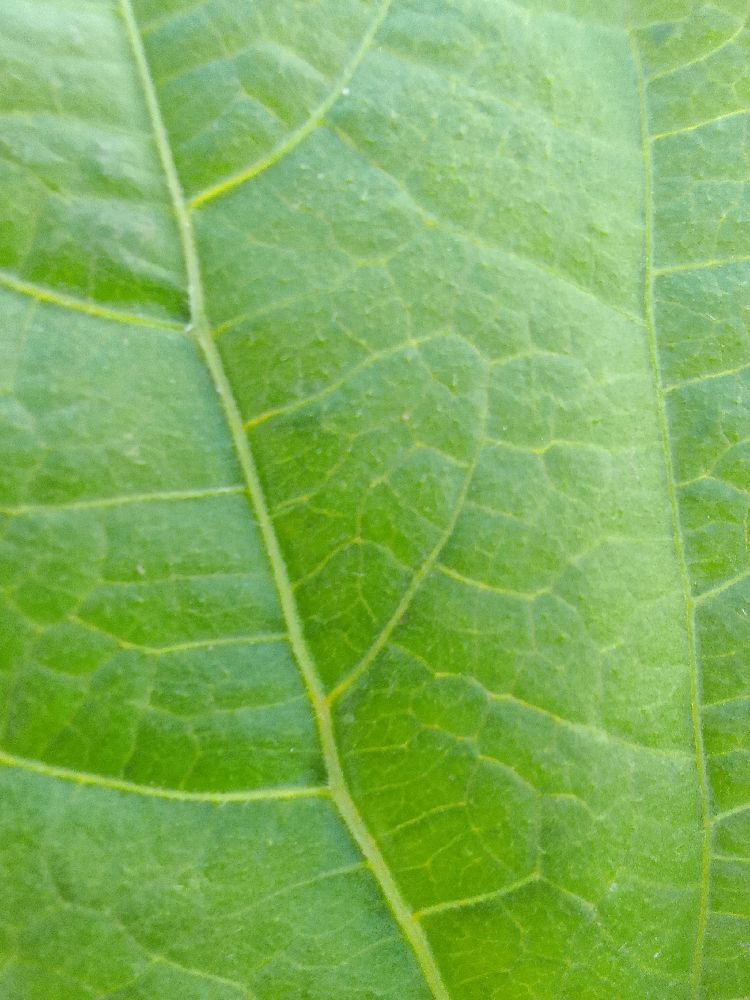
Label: healthy